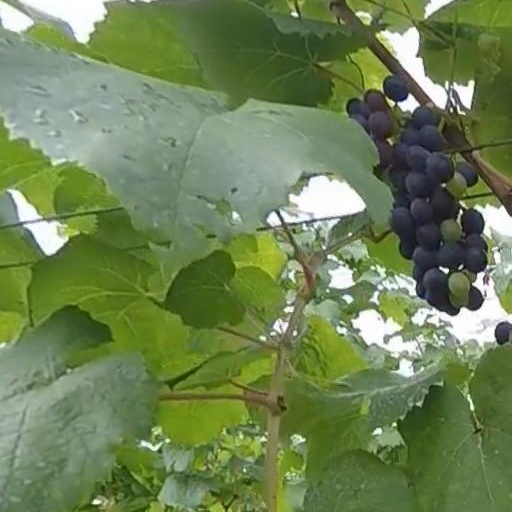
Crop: grape